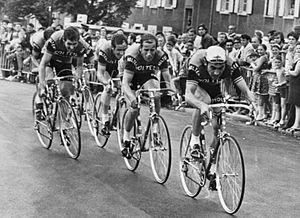
Molteni est une équipe italienne puis belge de cyclisme qui a été en exercice de 1958 jusqu'à fin 1976. Elle doit sa renommée à Eddy Merckx. L'équipe était sponsorisée par Molteni, une entreprise italienne de fabrication charcuterie. Le maillot « mythique » était de couleur Havane. Il en existe encore de nos jours en collector.